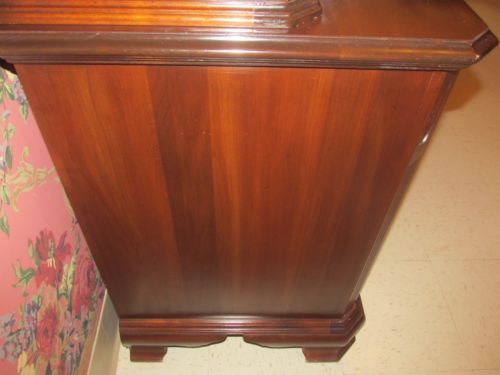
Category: cabinet